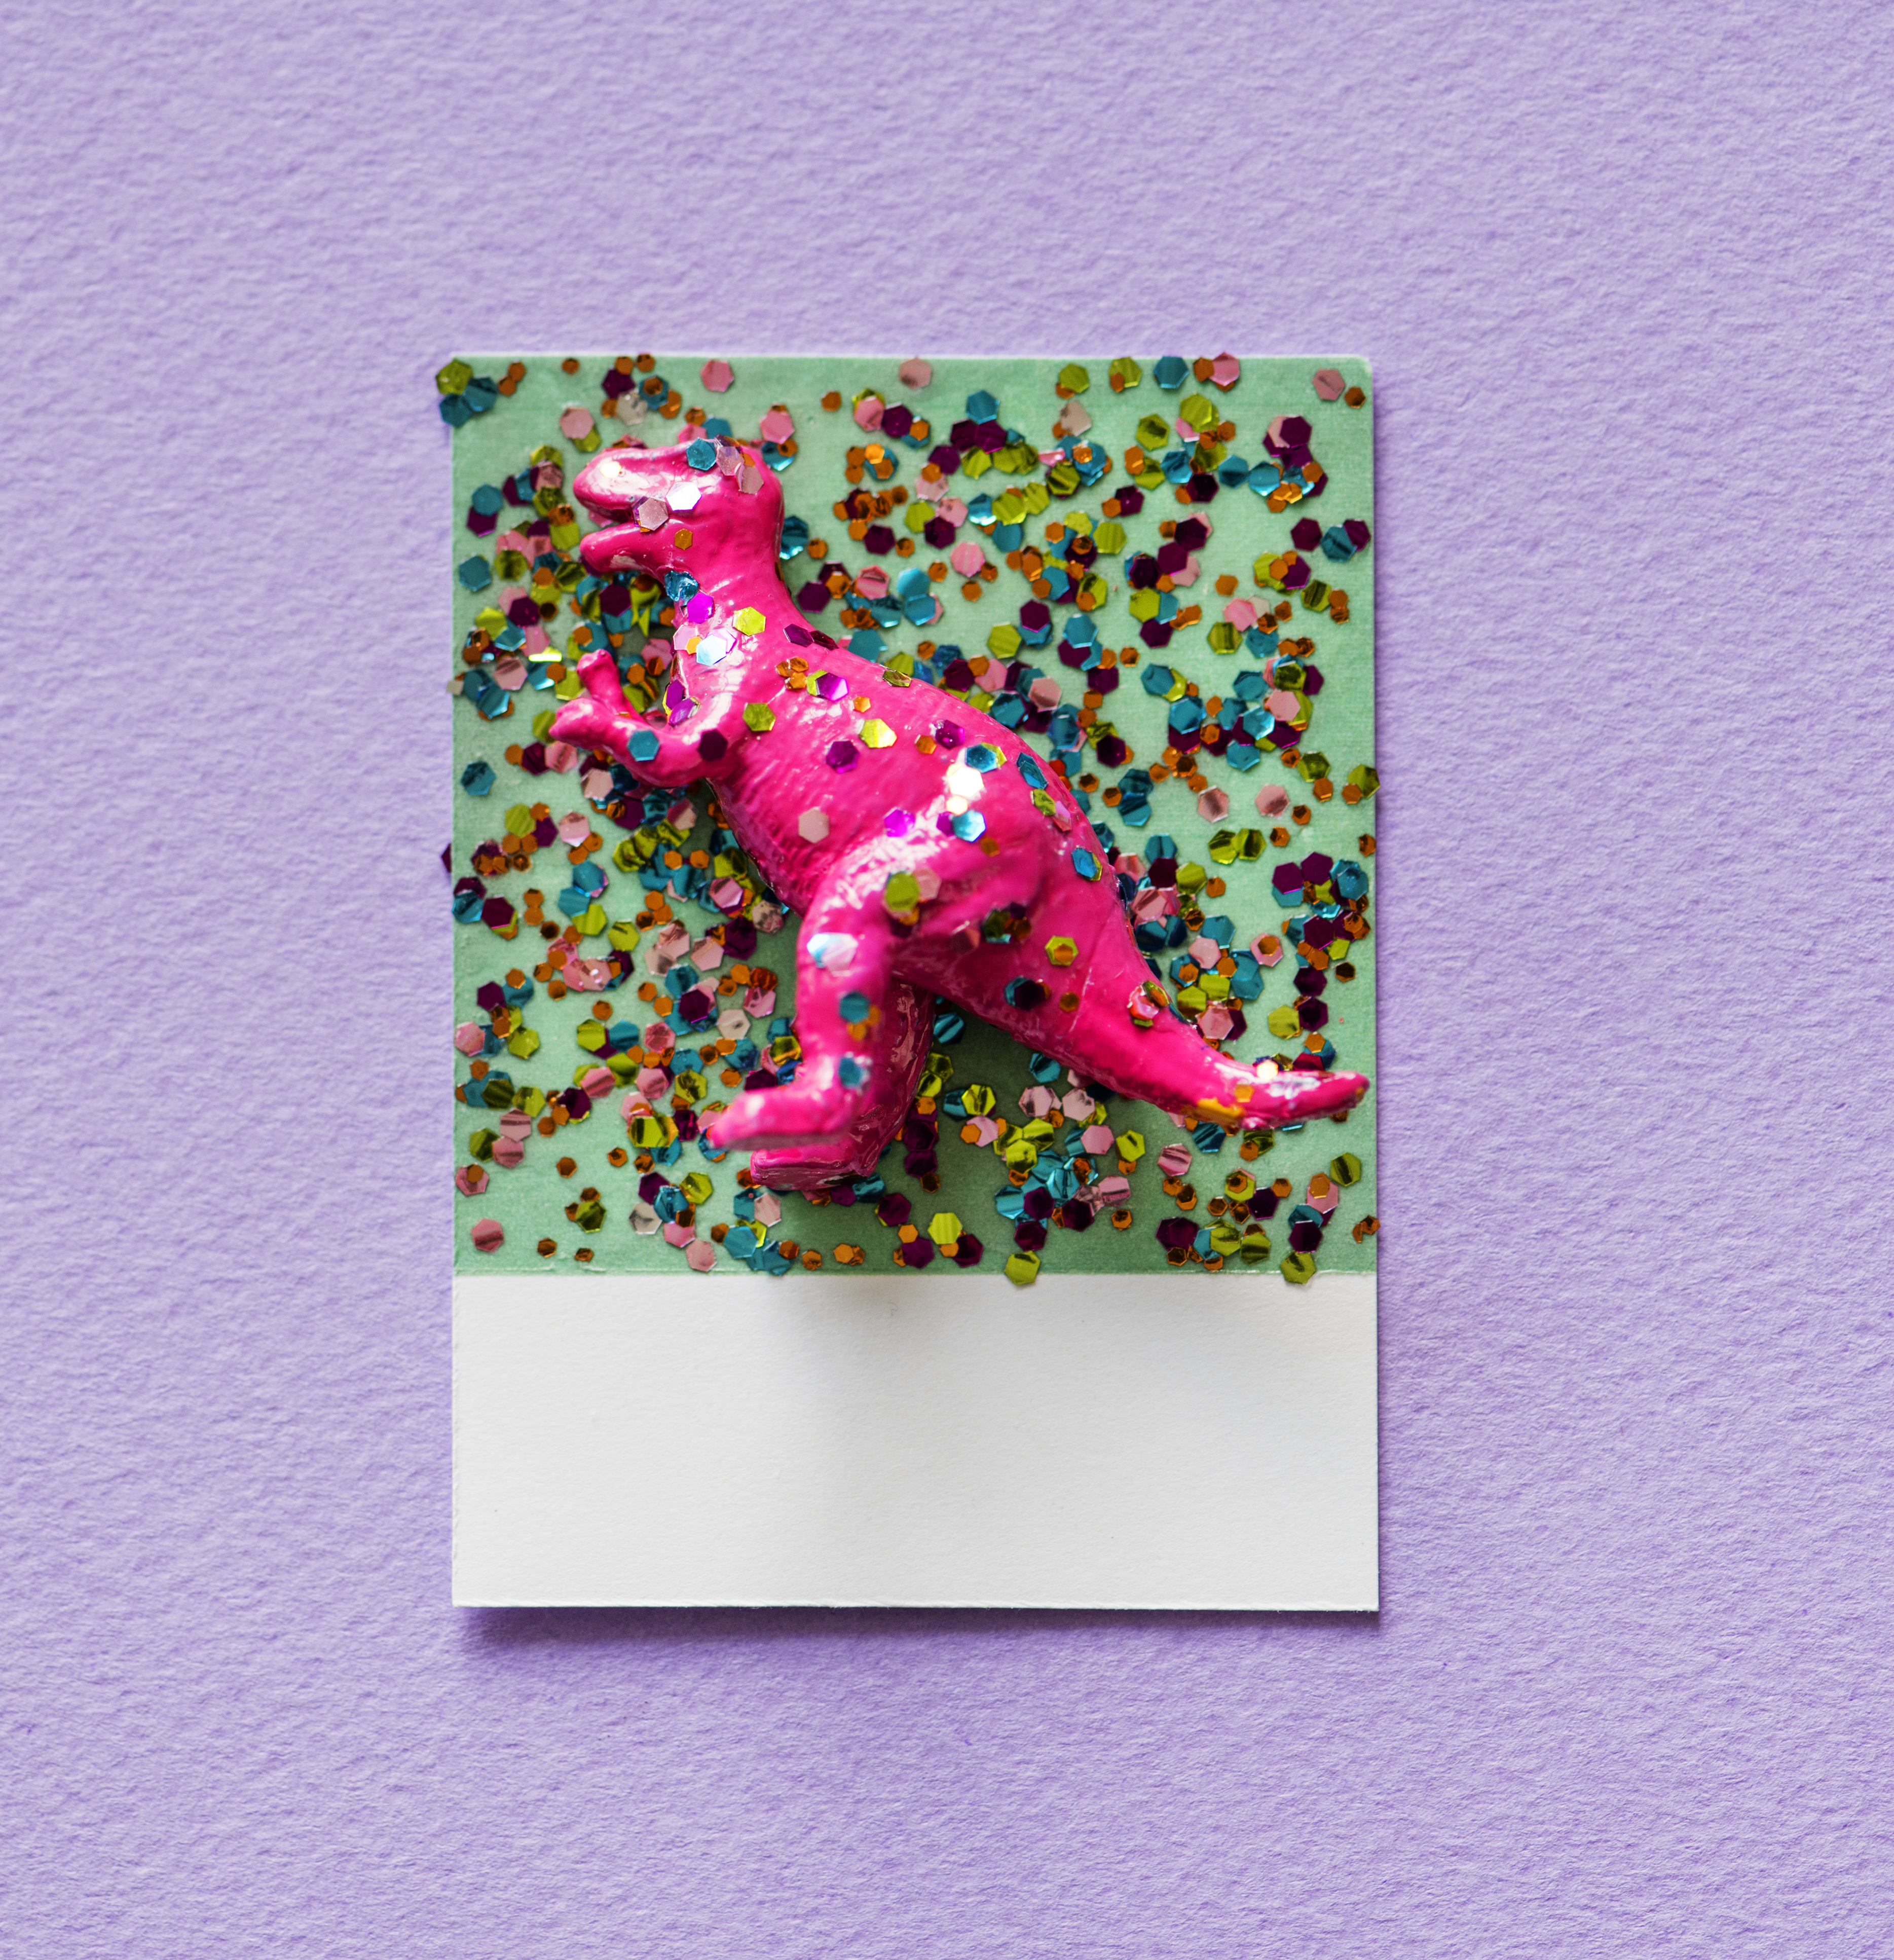
abstract, animal, background, card, colorful, confetti, craft, cute, decoration, decorative, design, dino, dinosaur, disco, effect, festive, glamour, glitter, glittery, glow, glowing, green, macro, metallic, ornament, paper, pastel, pattern, pink, purple, retro, sequin, shimmer, shine, shiny, sparkling, sparkly, textile, texture, textured, wallpaper, magenta, font, art, rectangle